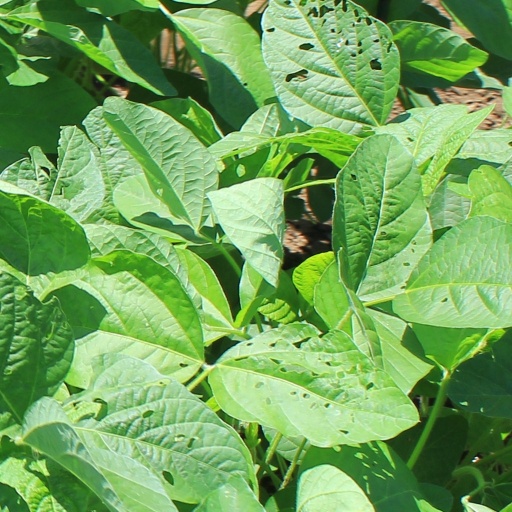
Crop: soybean